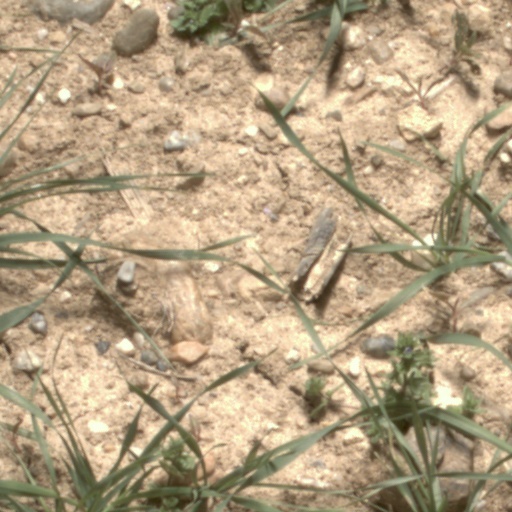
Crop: wheat